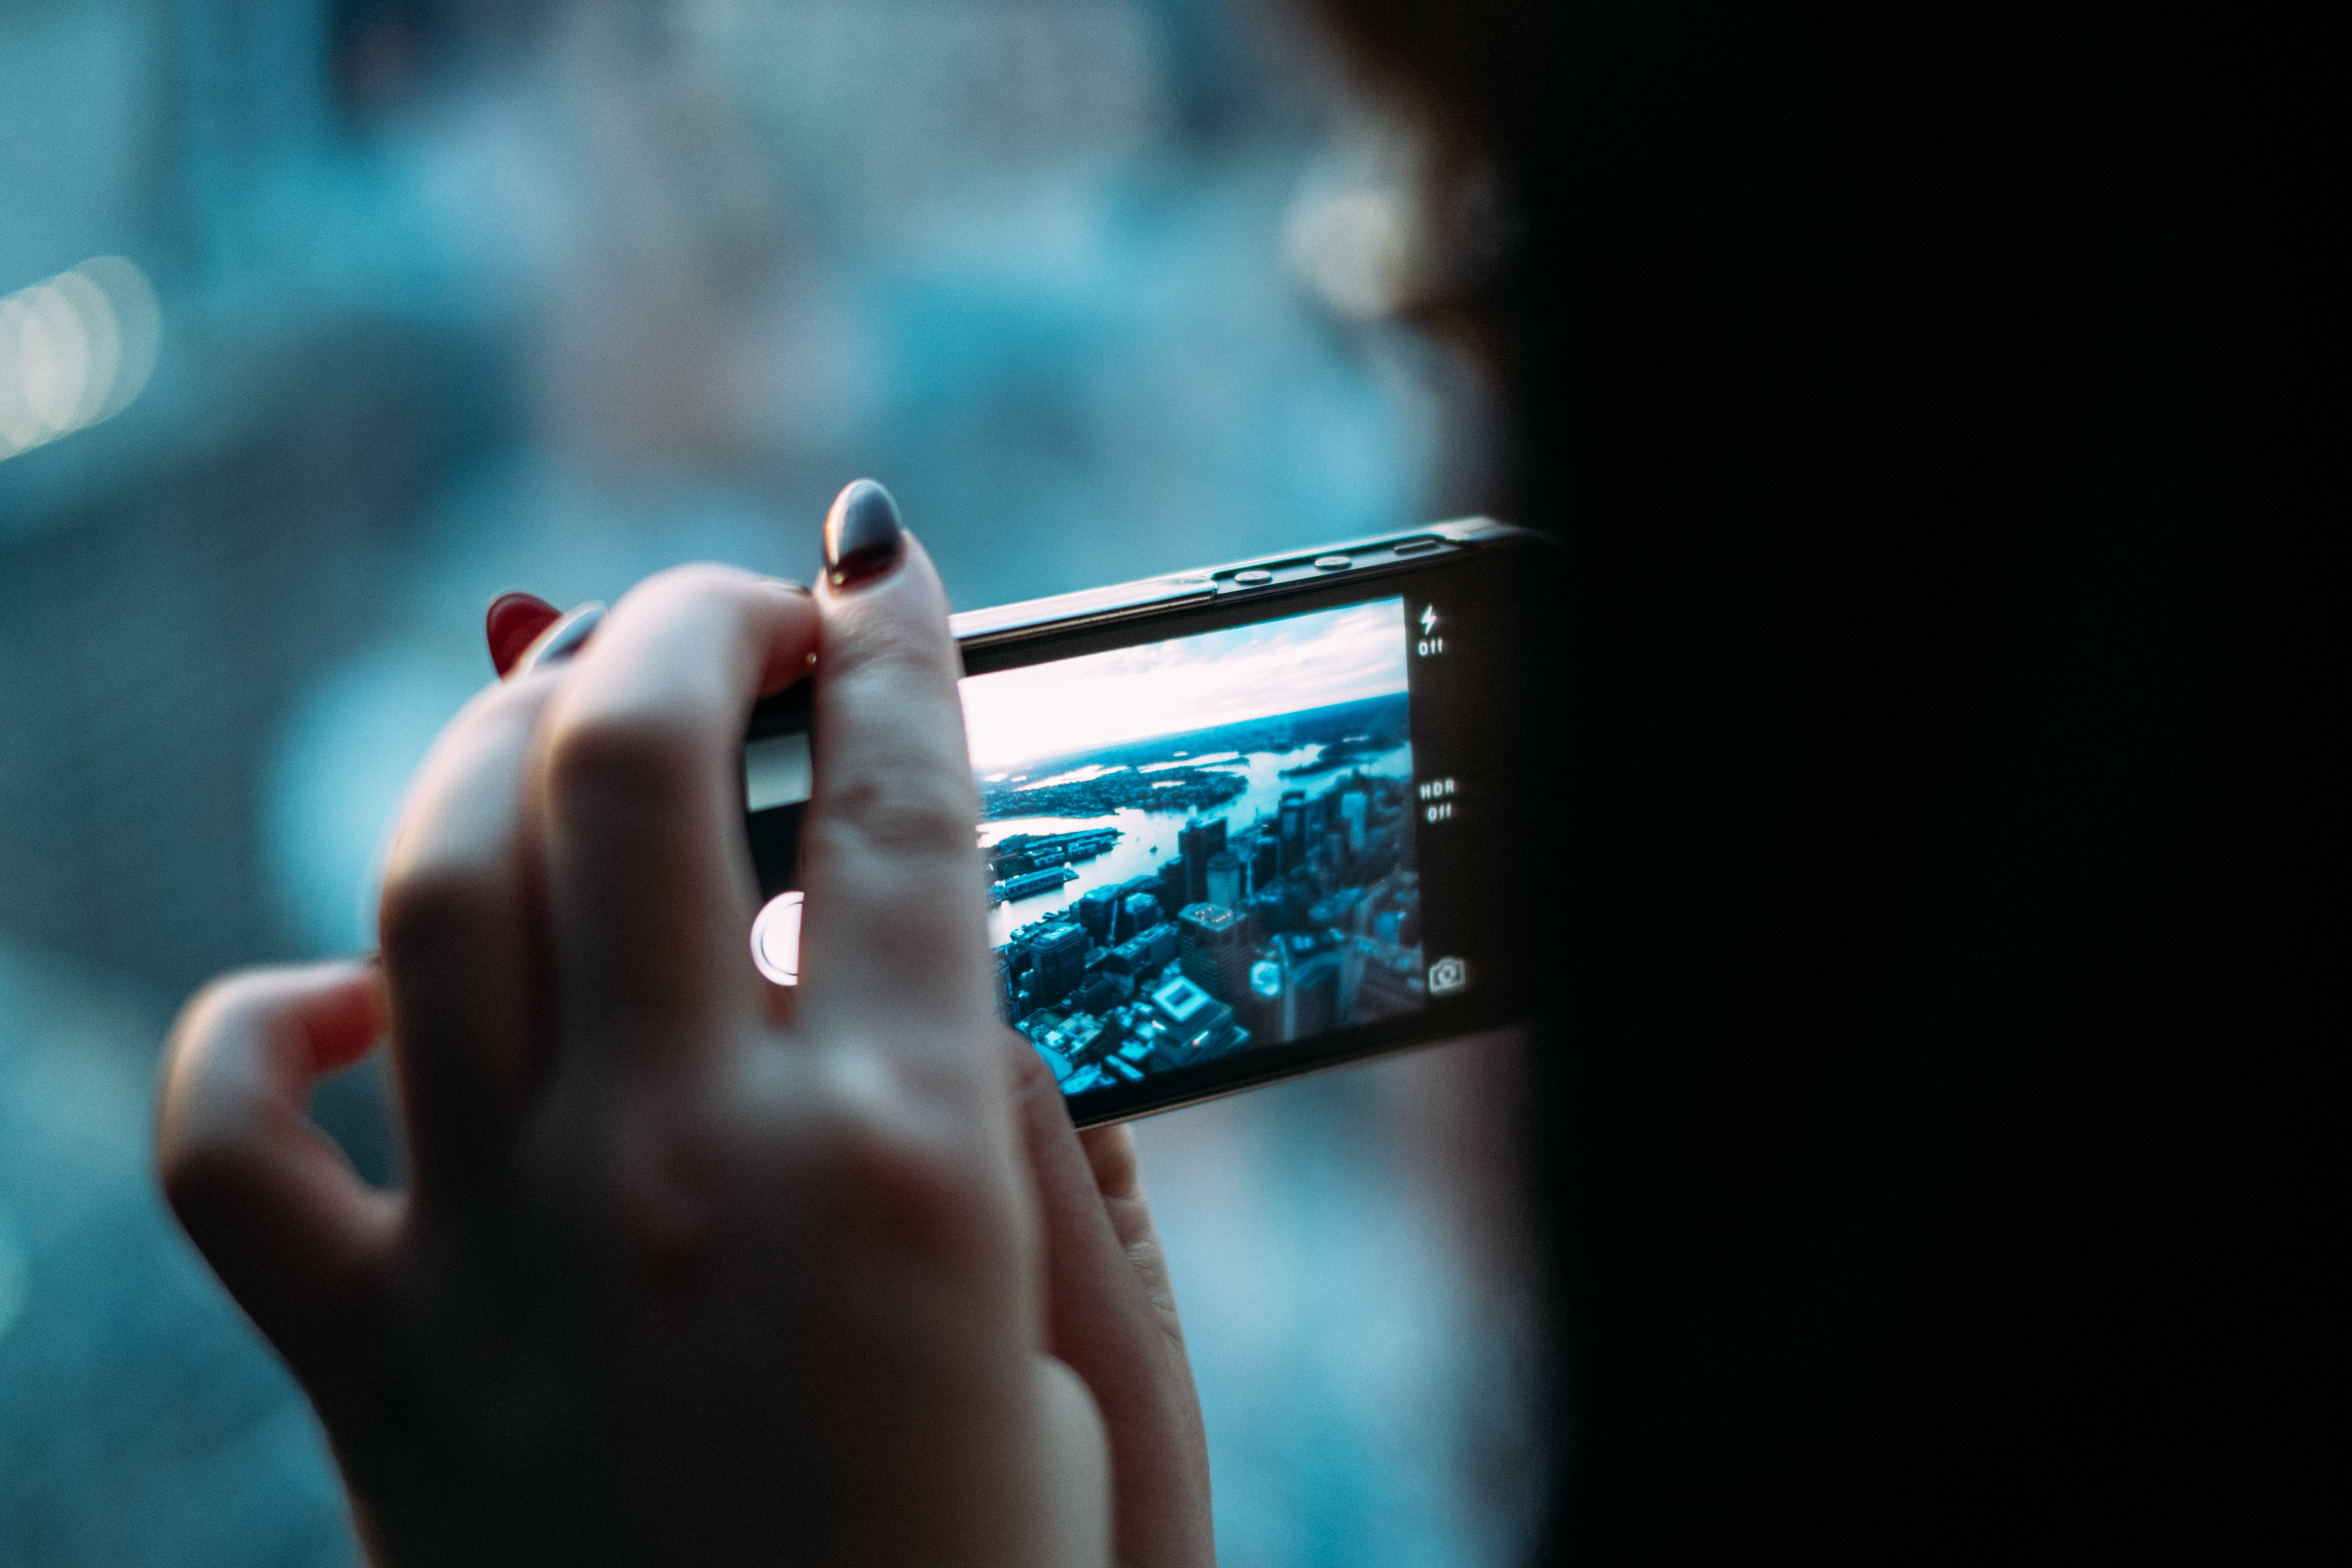
iphone, smartphone, hand, person, light, blur, camera, photography, photographer, window, city, touch, finger, color, blue, holding, taking photo, close up, display, eye, glasses, digital, touchscreen, organ, sense